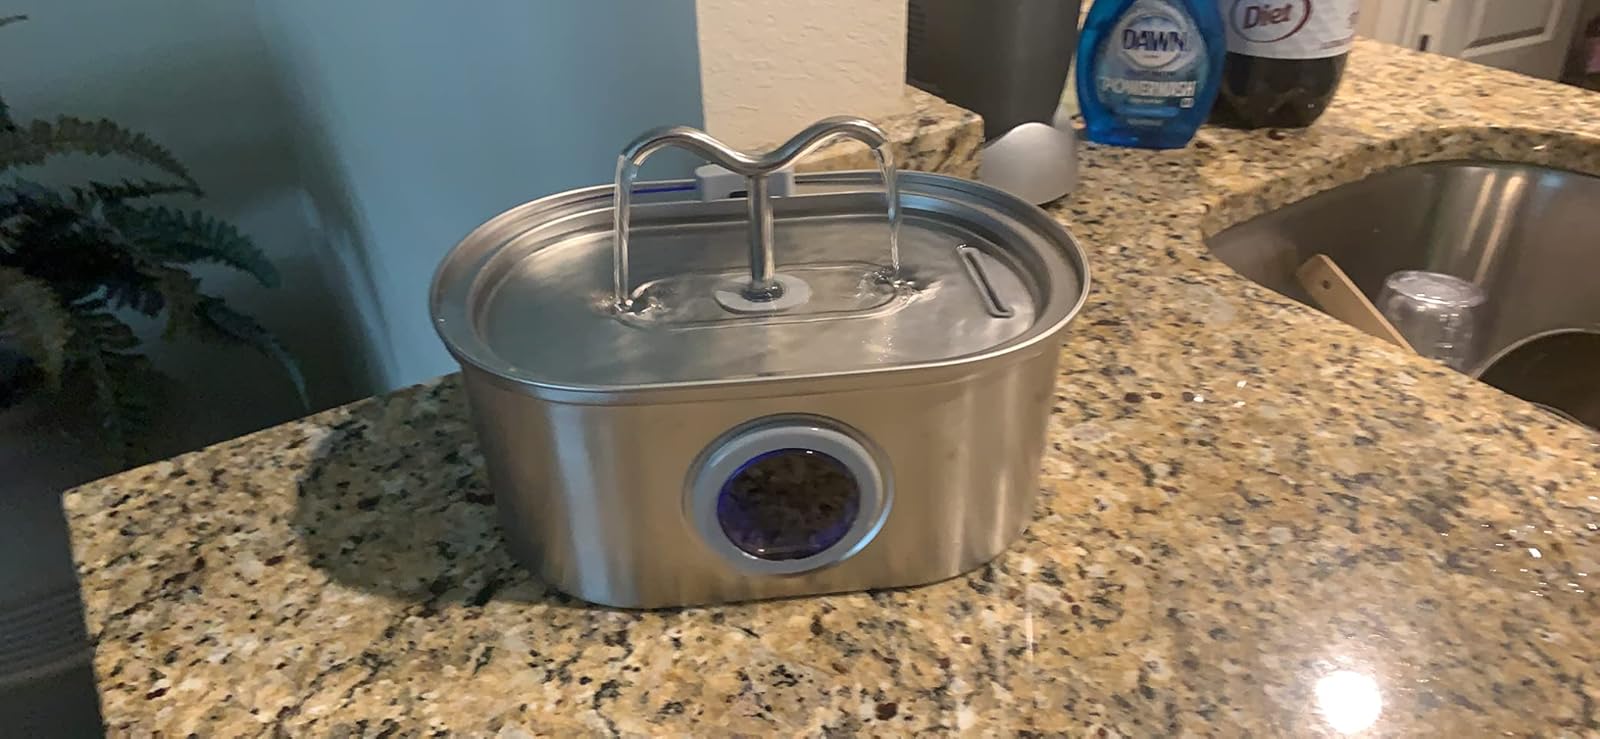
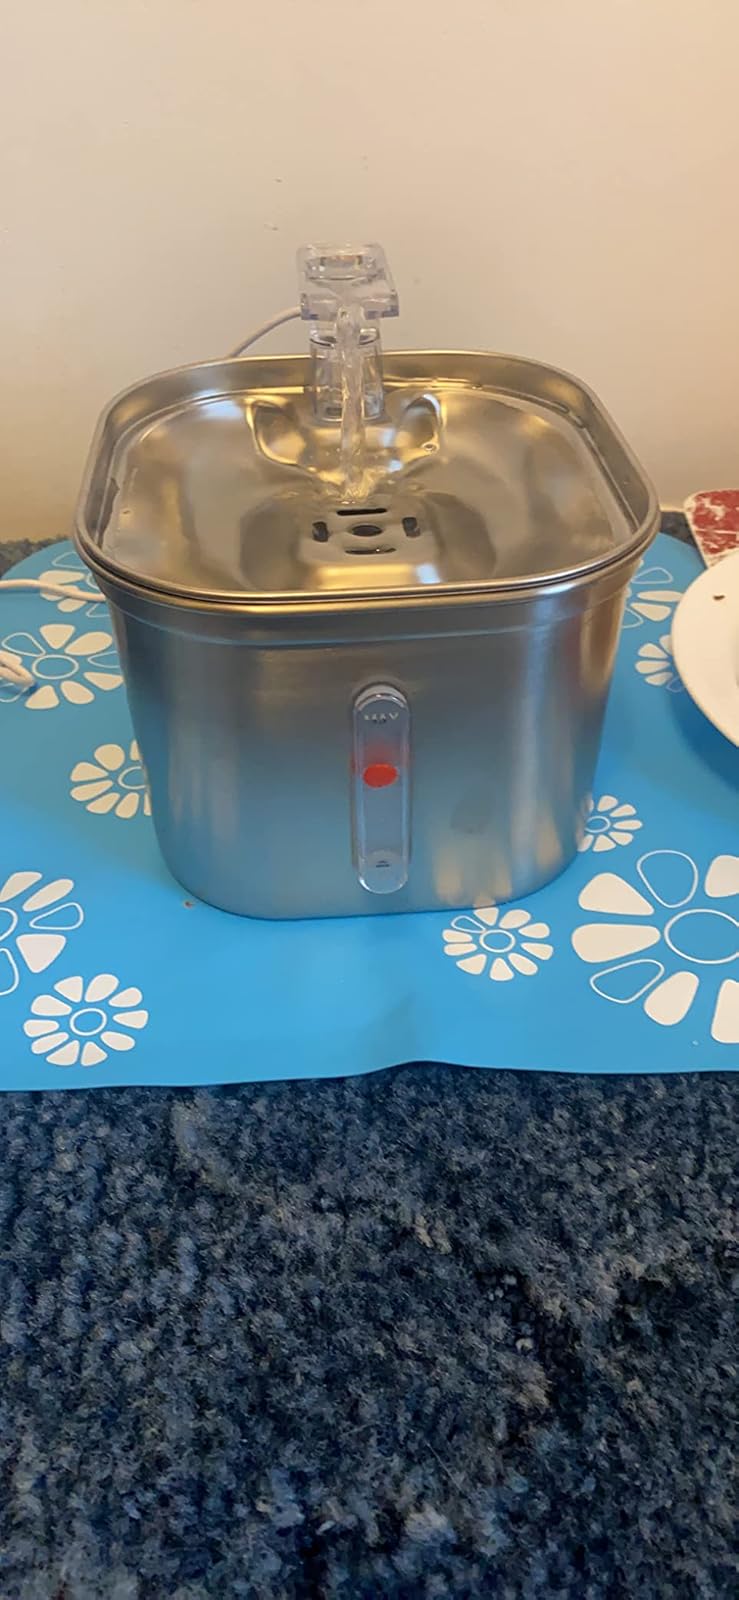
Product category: items_bowl
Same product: no